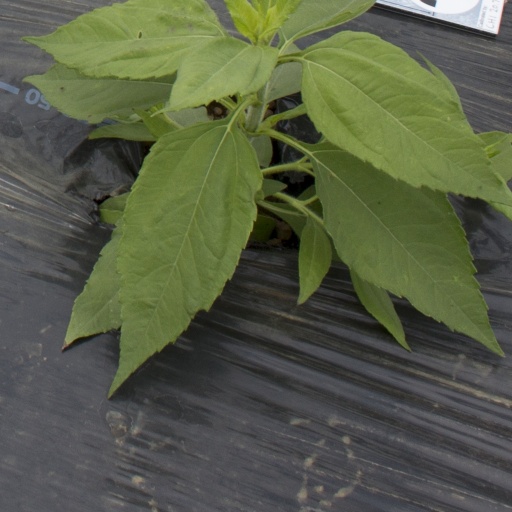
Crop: Jerusalem artichoke